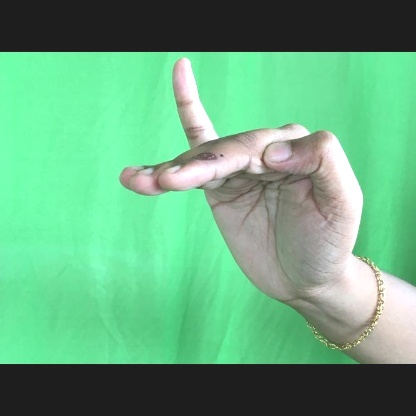
Mudra: Hamsapaksha